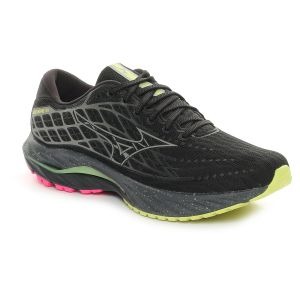
Mizuno Scarpa da Running Uomo  Wave Inspire 20 Nero Lime   Sconto 30%
Prezzo: 112,00 €